Bowls

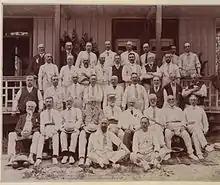
British bowls team visiting Canada, 1906

The game eventually came under the ban of king and Parliament, both fearing it might jeopardise the practice of archery, then so important in battle. Statutes forbidding it and other sports were enacted in the reigns of Edward III, Richard II and other monarchs. Even when, on the invention of gunpowder and firearms, the bow had fallen into disuse as a weapon of war, the prohibition was continued. The discredit attaching to bowling alleys, first established in London in 1455, probably encouraged subsequent repressive legislation, for many of the alleys were connected with taverns frequented by the dissolute and gamesters.